Wang Wenshao

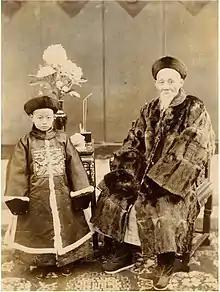
Wang Wenshao

Wang Wenshao deeply admired Zuo Zongtang, but he thought Lin Zexu's style of acting was too stubborn and ignored the bigger picture. Wang Wenshao had corresponded with Western diplomats in his early career. He was open to Western culture and was willing to listen to the opinions of Western diplomats. During a tour of a U.S. warship, he once lamented that